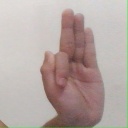
अक्षर: फ